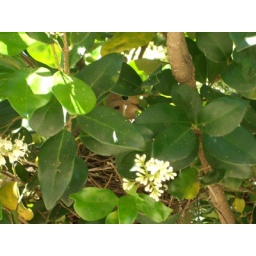
Kelli's sharp eye caught this bird in a tree we were walking next to by CEBA.